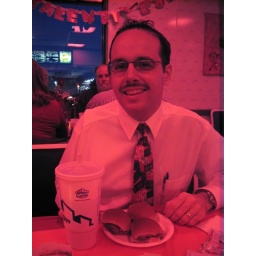
Note: This photo has a red tint because White Castle placed red tissue paper in their lights.